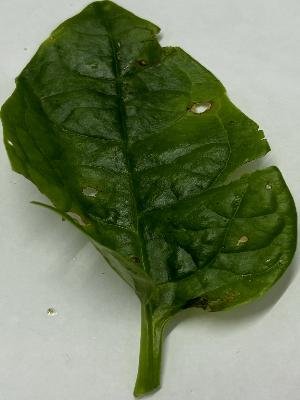
Label: Bacterial-Spot